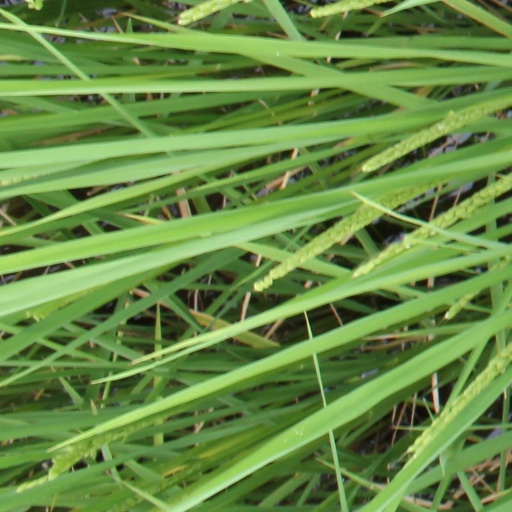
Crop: rice